Propaganda in Japan during the Second Sino-Japanese War and World War II

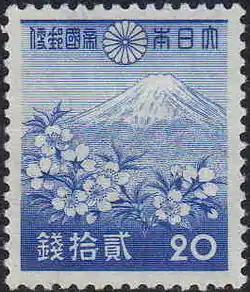
Cherry blossoms before Mount Fuji: symbols of heroic death

As taught, this philosophy produced a reckless indifference to the technological side of warfare. Japan's production was a fraction of America's, making it difficult to properly equip combatants. Officers declared themselves indifferent to radar because they had perfectly good eyes, or that the blue-eyed Americans would necessarily be inferior to the dark-eyed Japanese at night attacks. At Imphal, the commander declared to his troops that it was a battle between their spiritual strength and the British material strength, a command which became famous as a rubric of Japanese spirit.